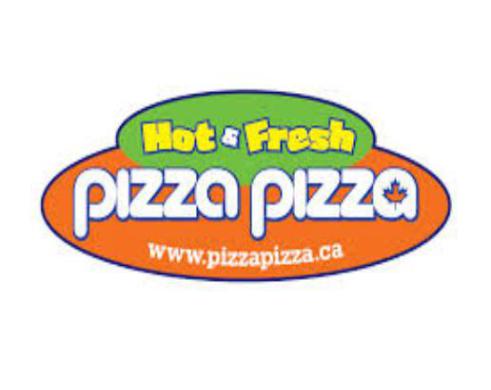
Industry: Food